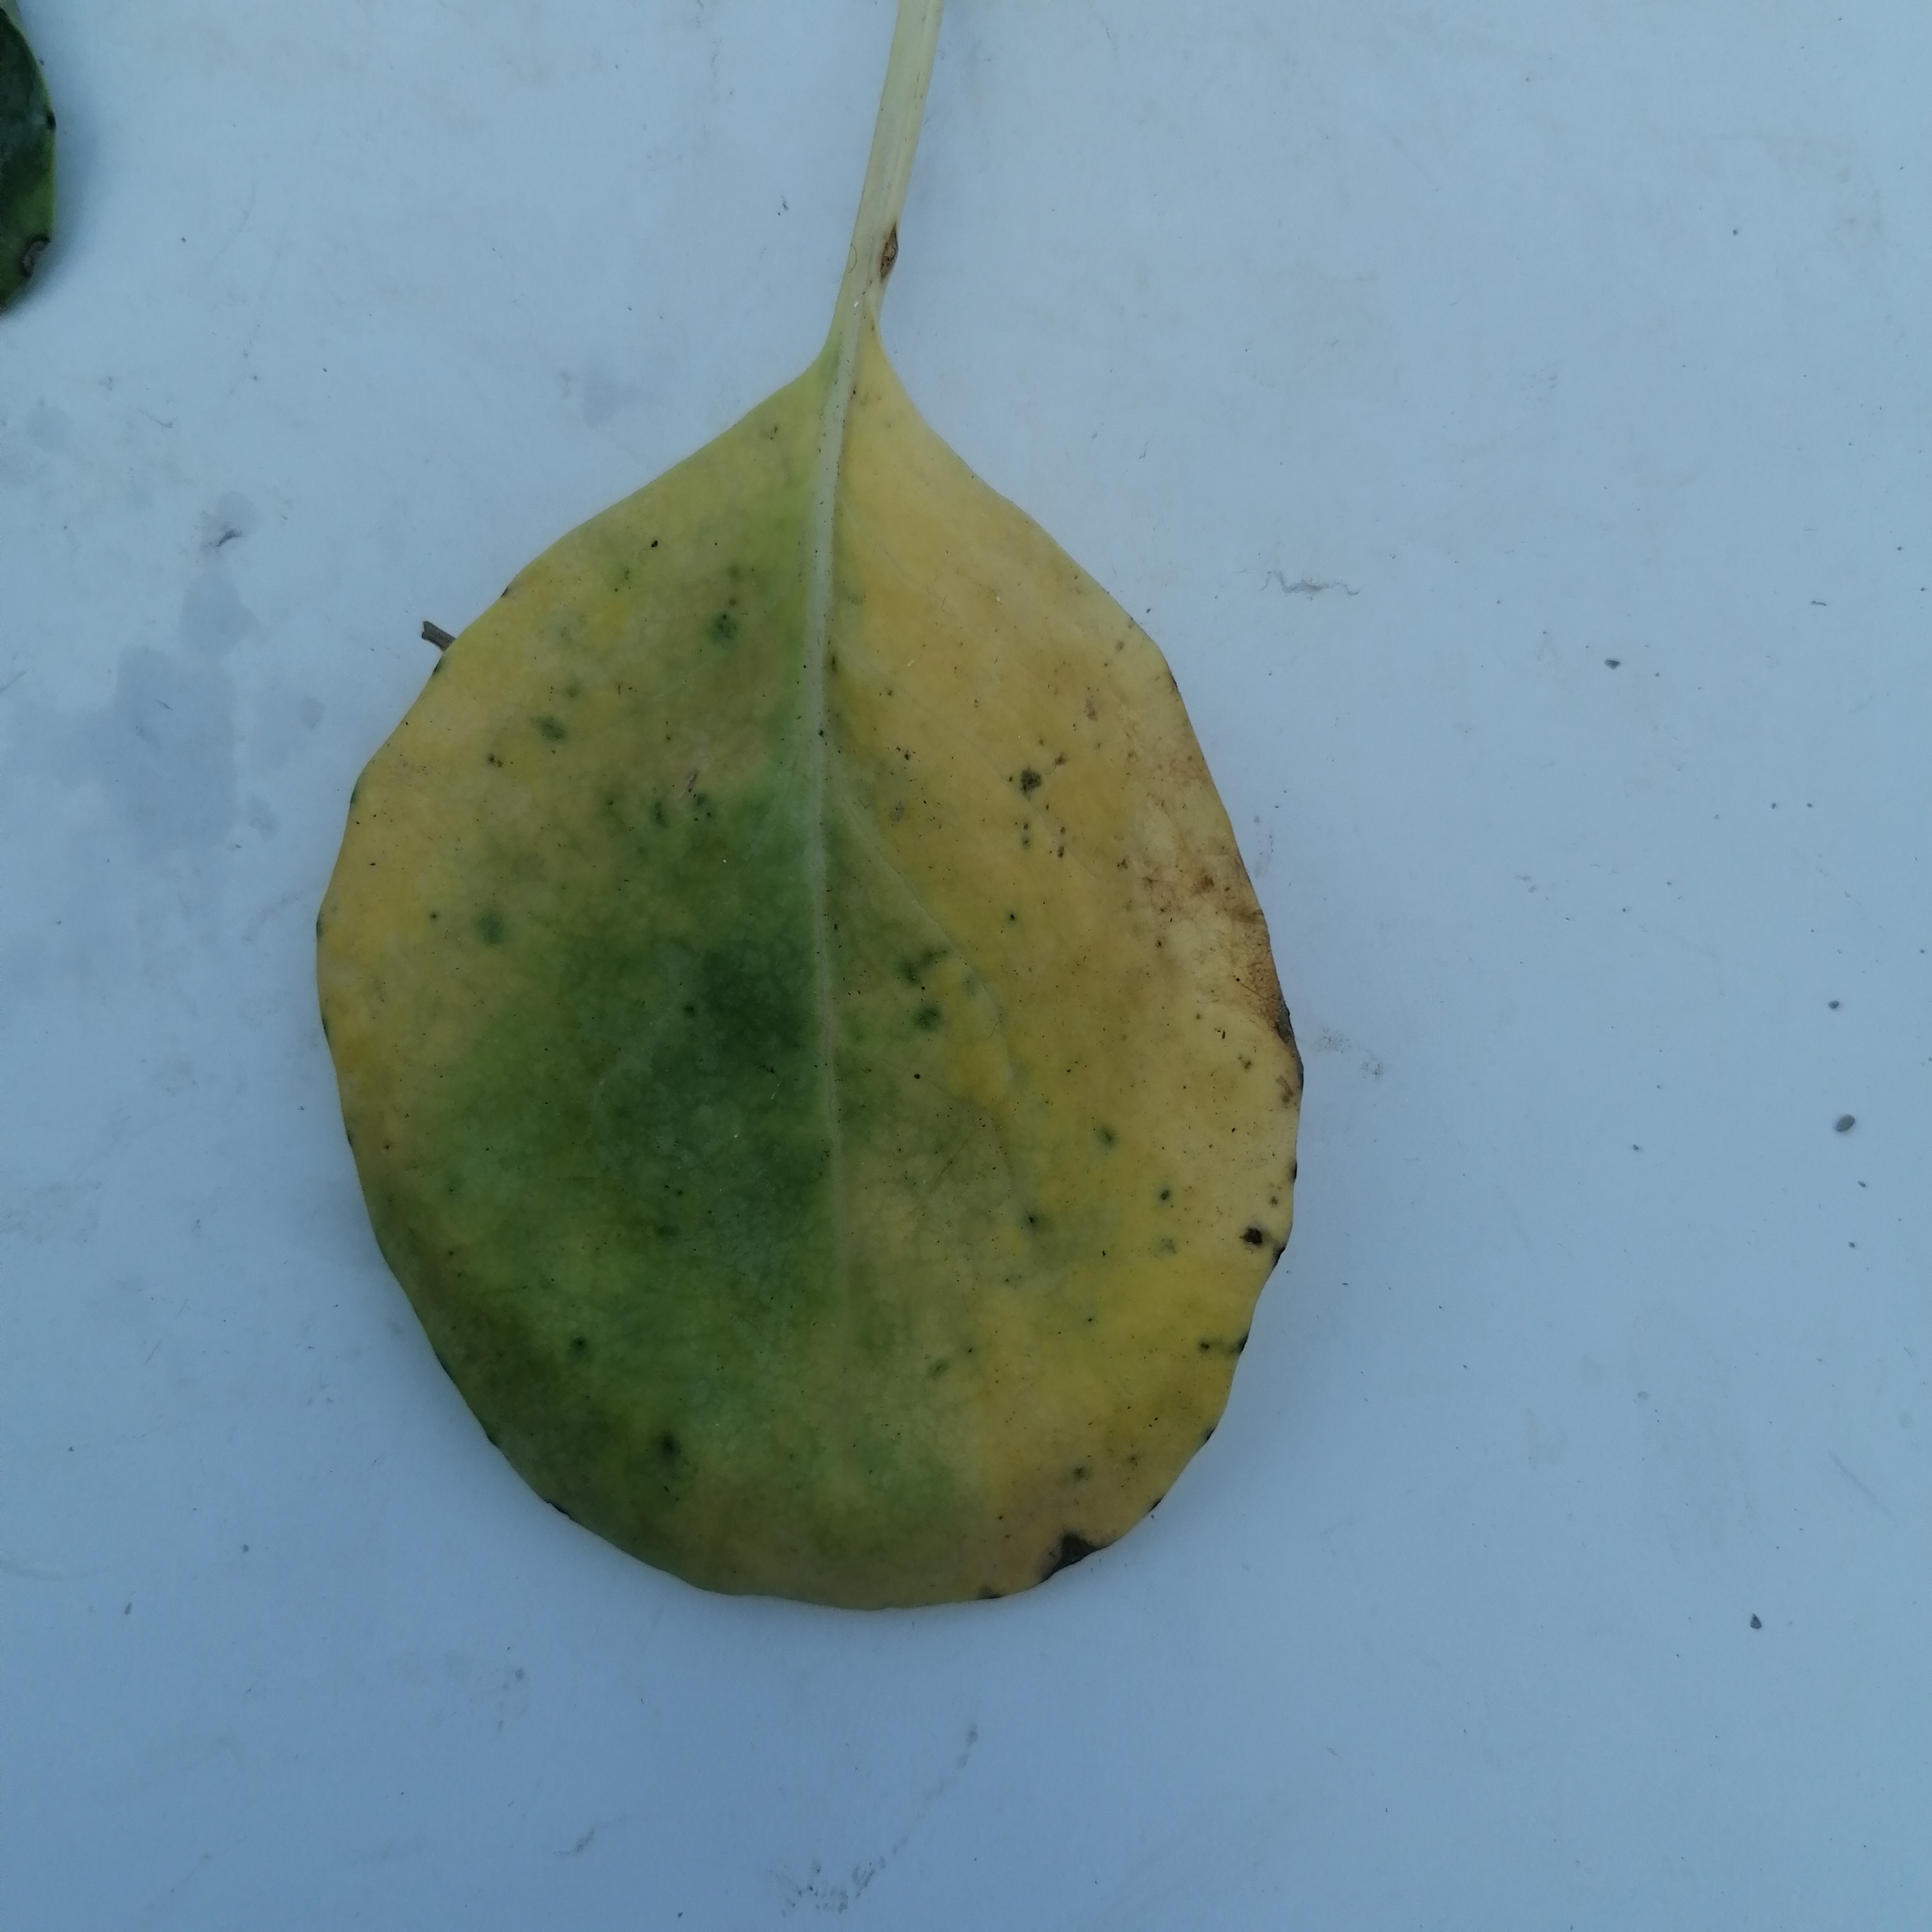
Label: Black Rot